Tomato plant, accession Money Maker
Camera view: bottom (45 deg); turntable rotation: 120 degrees
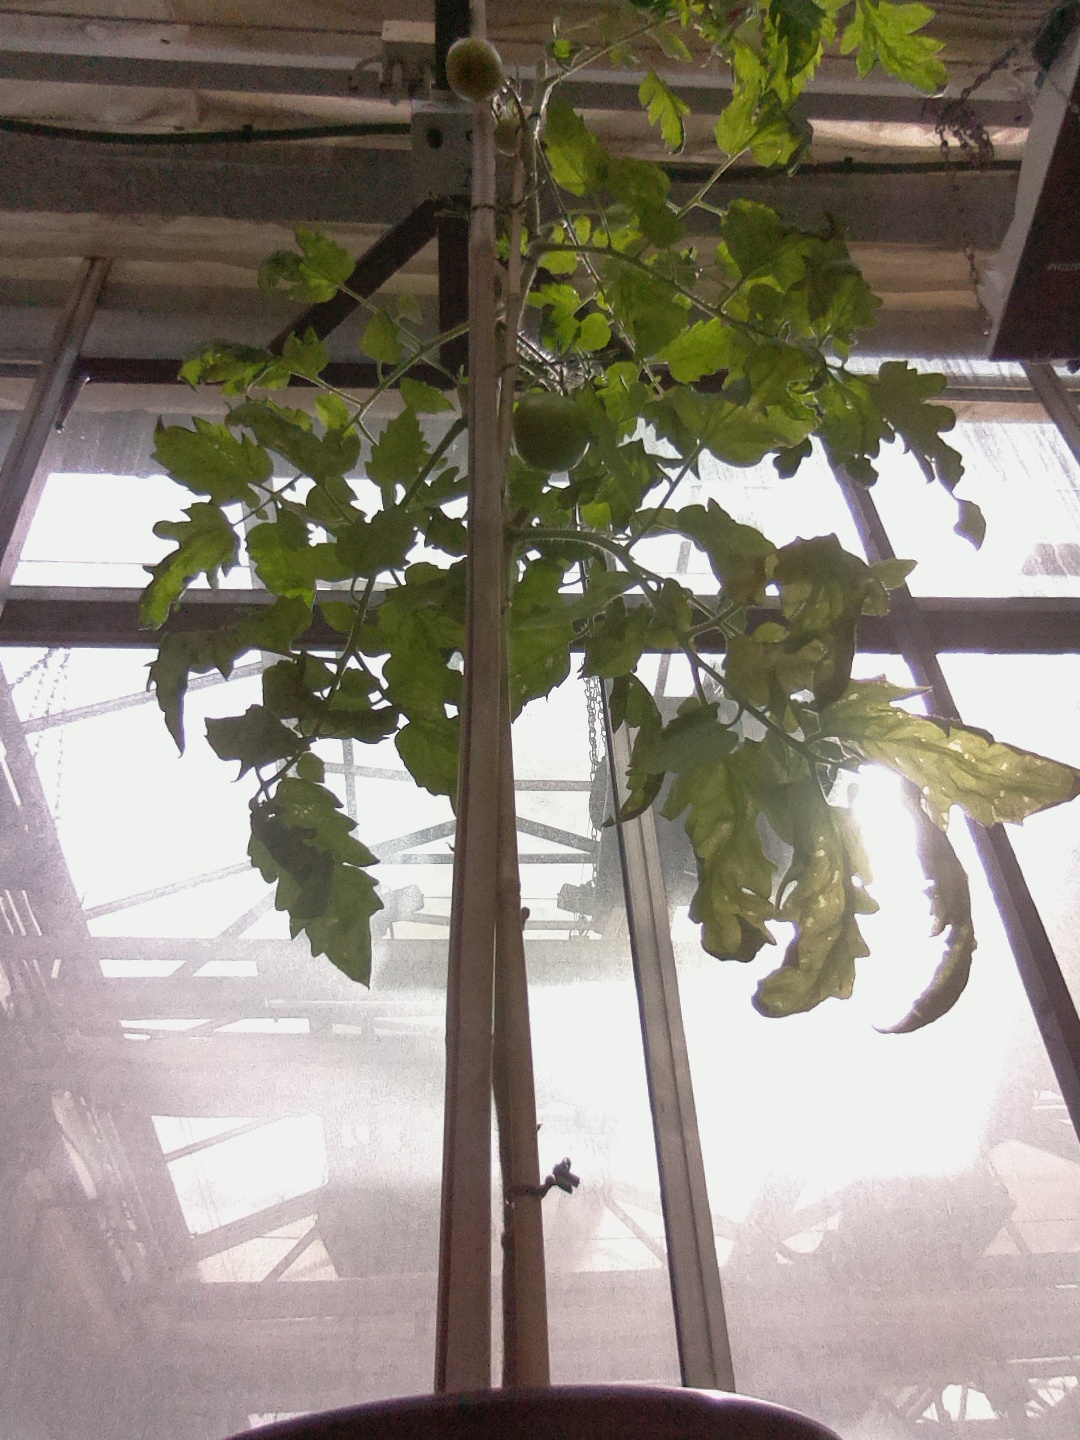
BBCH growth stage 72: 20%-30% of final fruit size